VMFA-323

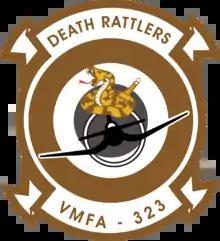
Marine Fighter Attack Squadron 323 insignia

Marine Fighter Attack Squadron 323 (VMFA-323) is an aircraft carrier-based aviation squadron of the United States Marine Corps. The squadron is equipped with the McDonnell Douglas F/A-18C Hornet and is based at Marine Corps Air Station Miramar, California, United States. It falls under the command of Marine Aircraft Group 11 (MAG-11) and the 3rd Marine Aircraft Wing (3rd MAW) but deploys with the U.S. Navy's Carrier Air Wing 17 (CVW-17). Their tail code is "WS" and their radio callsign is "Snake".